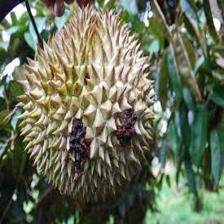
Label: fruit_rot